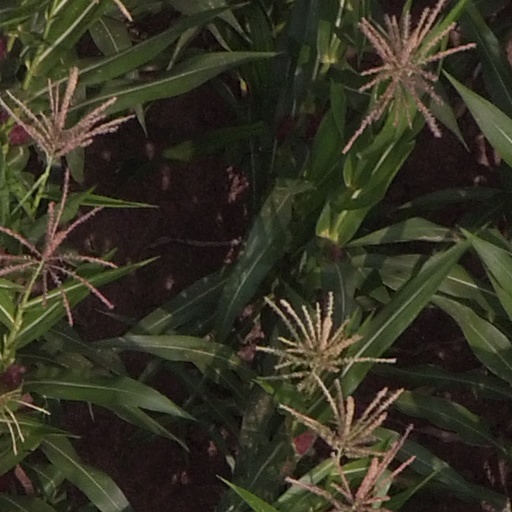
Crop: maize; corn